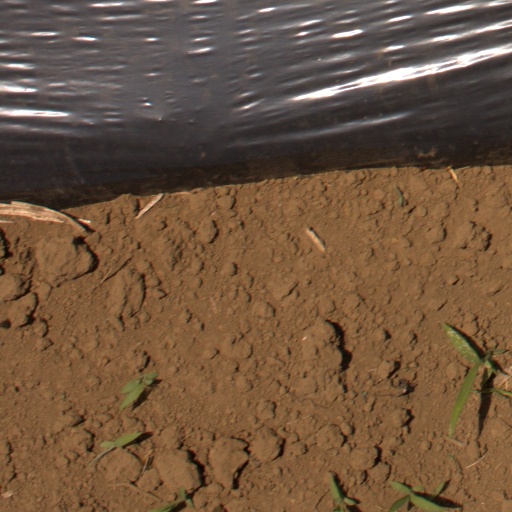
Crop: Jerusalem artichoke